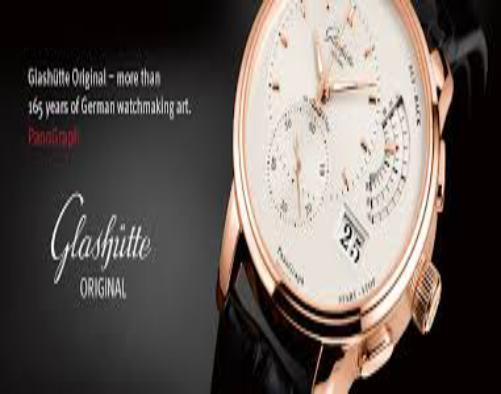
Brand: glashutte original
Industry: Electronic